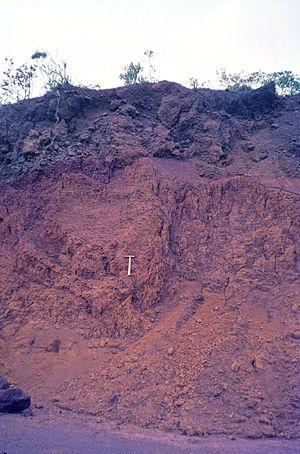
Limonite tendre sous cuirasse latéritique, soubassement en roche ultramafique. Yaté, Nouvelle Calédonie.
La latérite est une roche rouge ou brune, qui se forme par altération des roches sous les climats tropicaux. Le sens large désigne l'ensemble des matériaux, meubles ou indurés, riches en hydroxydes de fer ou en hydroxyde d'aluminium, constituant des sols, des horizons superficiels, des horizons profonds de profil d'altération. On trouve des latérites surtout en domaine intertropical. Elles recouvrent 33 % des continents.
La métallurgie extractive du nickel est l’ensemble des opérations permettant la fabrication de nickel métallique à partir du minerai. Elle concerne aussi le recyclage des déchets métallurgiques recyclés contenant du nickel.
La cuirasse latéritique est une carapace formée par le durcissement d'un type de sol propre aux régions tropicales.